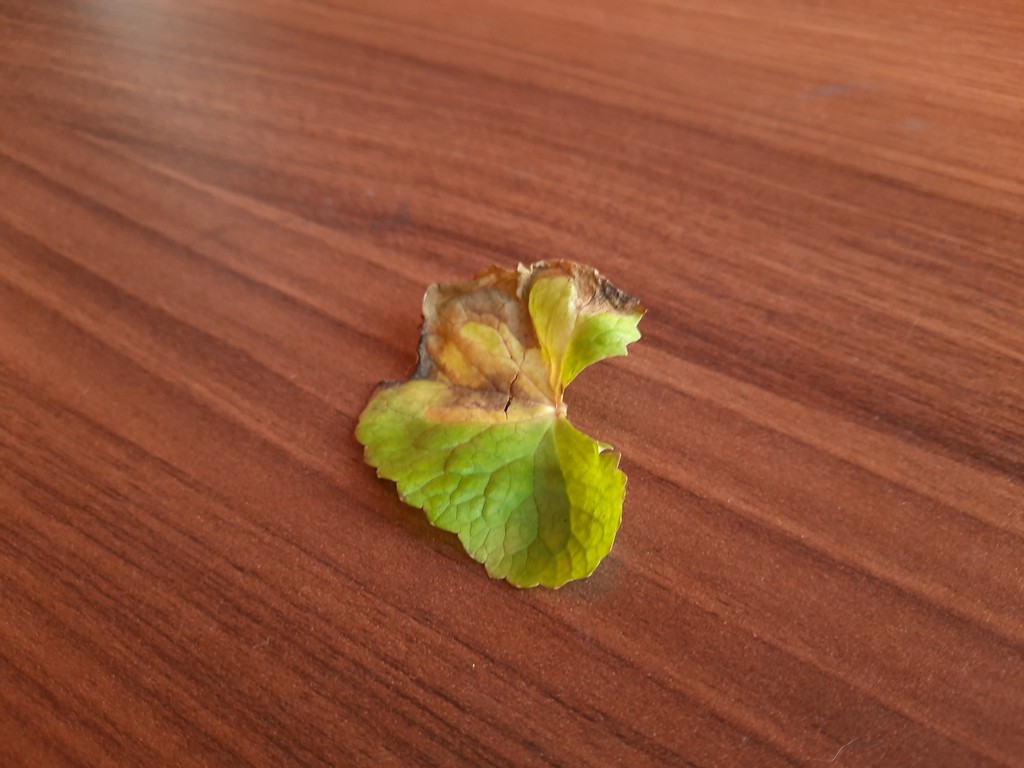
Label: Unhealthy